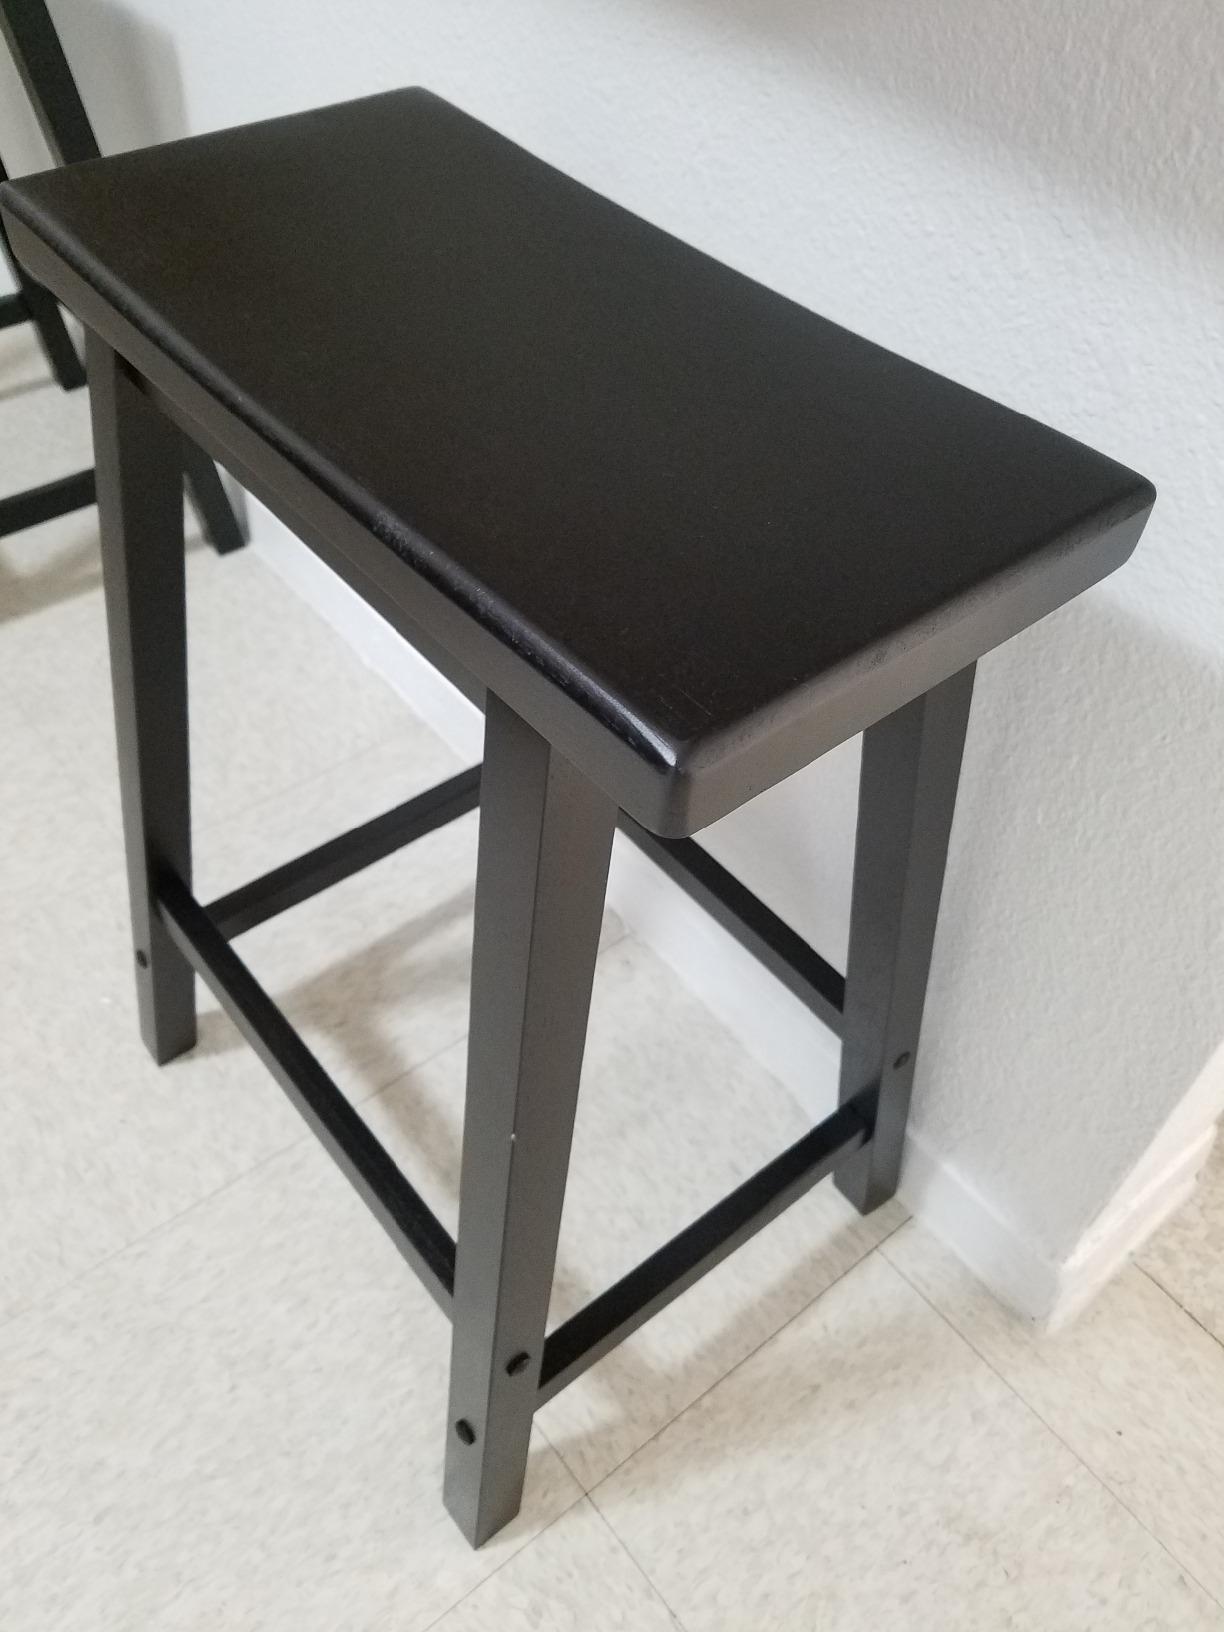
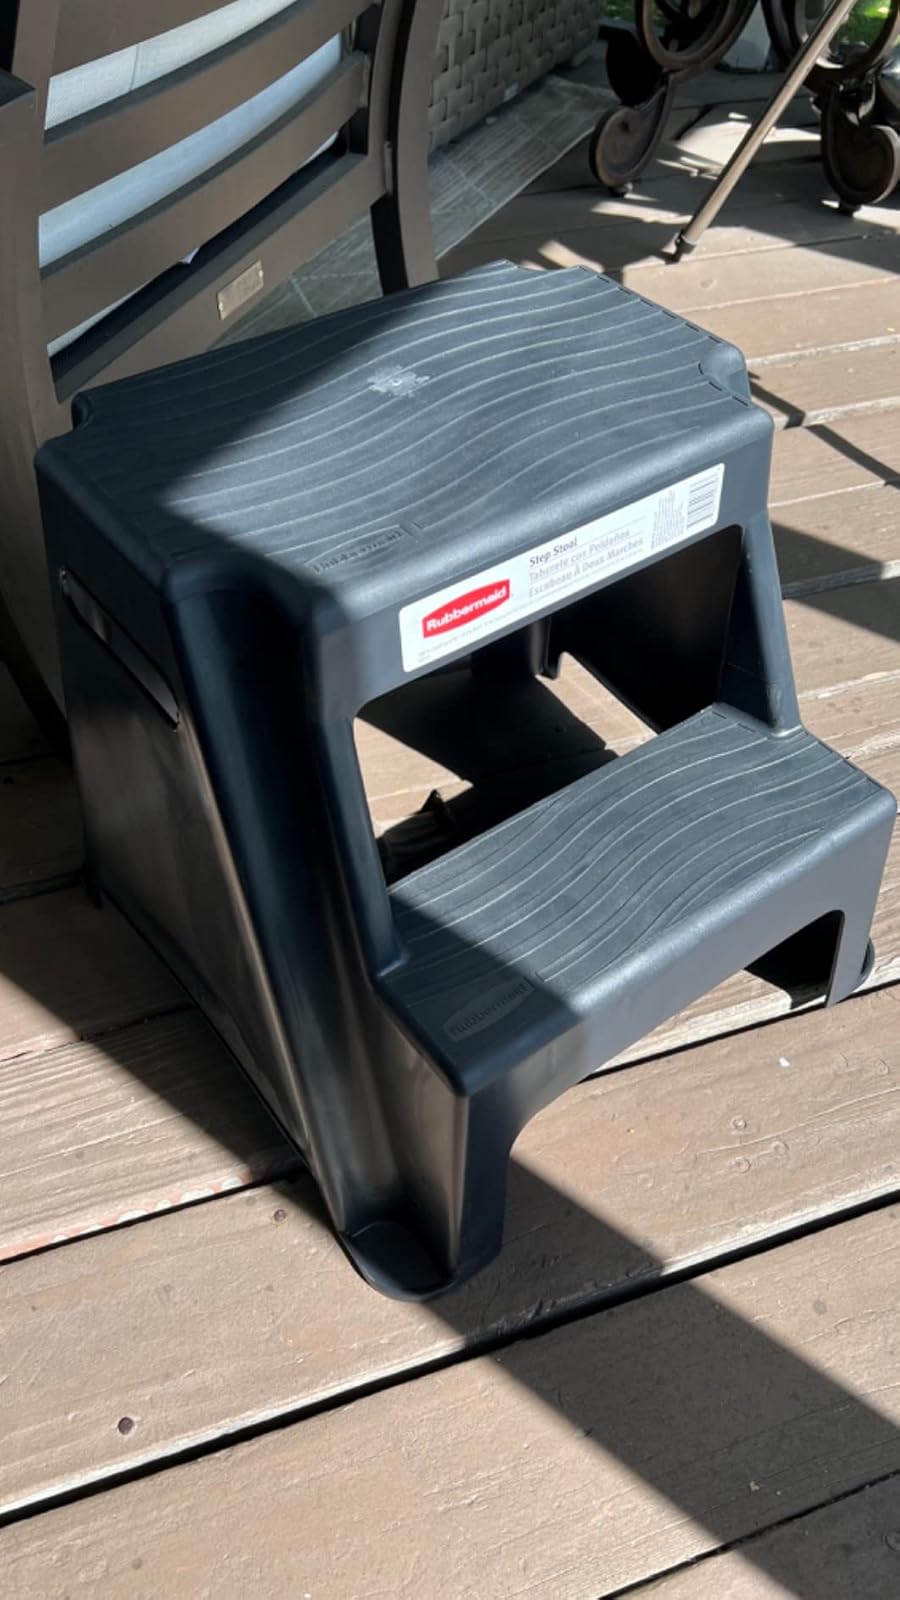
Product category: stool
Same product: no